Hoarstones

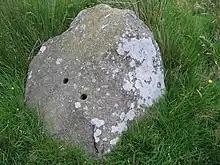
Two of the small holes evident in a stone within the circle, reportedly drilled by miners

The ground on which the circle stands is flat, and often boggy. The Hoarstones contains between 38 and 40 stones, arranged in an elliptical fashion. The ring measures between 23.3 by 21.1m in diameter, making it larger than average for the stone circle tradition. Burl noted that it was "irregularly graded" to the southeast.